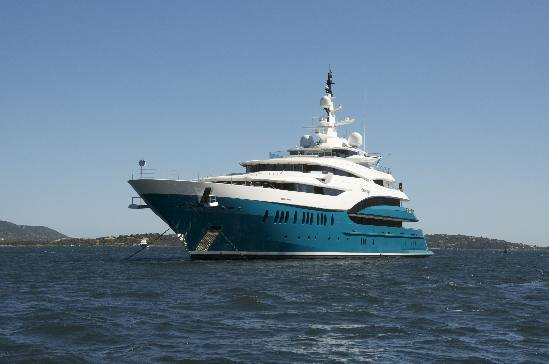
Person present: No